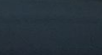
Surface type: asphalt